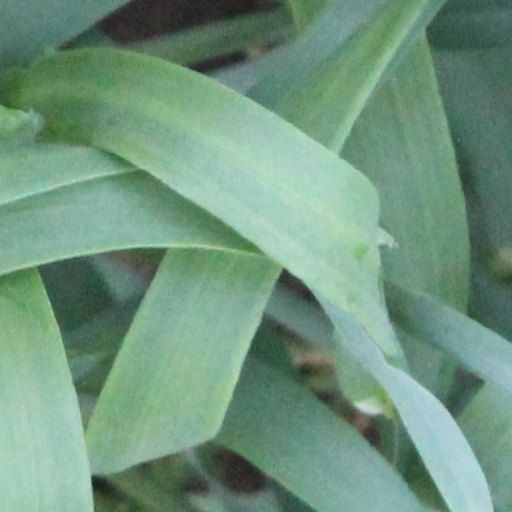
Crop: wheat